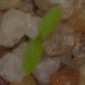
Label: common_chickweed